MV Agusta F4 series

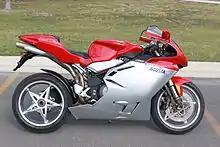
2005 MV Agusta F4 1000 S

Like the F4 750 and the Oro, the new F4 1000 product line began with a special edition F4 1000 called the F4 1000 AGO in 2005. The machine was a tribute to multiple champion, Giacomo Agostini, who had won most of his championships on an MV. It premiered the new 998cc engine, which produced 166 HP (122 kW) at 11,750 rpm and had a red-line at 12,700 rpm. The frame was derived from the 750 cc item, 49 mm titanium nitride coated Showa front fork were used and a Sachs Racing shock absorber controlled the rear. Brakes were the same as used on the "Oro", Nissin 6 pot calipers and discs with a gold flange. Wheels were a new design from Marchesini, forged in aluminium alloy.